Philippines at the 2018 Asian Games

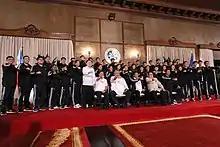
Large portion of the delegation taking a group photo with President Rodrigo Duterte and other government and sports officials after Duterte led the ceremonial send-off of the delegation.

Wushu Federation of the Philippines President Julian Camacho is the chef de mission for the Philippines' stint at the 2018 Asian Games. The Philippine Olympic Committee approved a proposal from Camacho that only gold and silver medalists at the 2017 Southeast Asian Games and medalist of any color from the previous edition of the continental competition would compete in the 2018 Asian Games. Camacho justifying the move stated that he wanted to make sure every athlete can contend for a medal but remained open in including bronze medalists and other athletes to the delegation who can prove their worth by "figuring prominently in Asian-level tournaments" until the deadline of the submission of lineups.